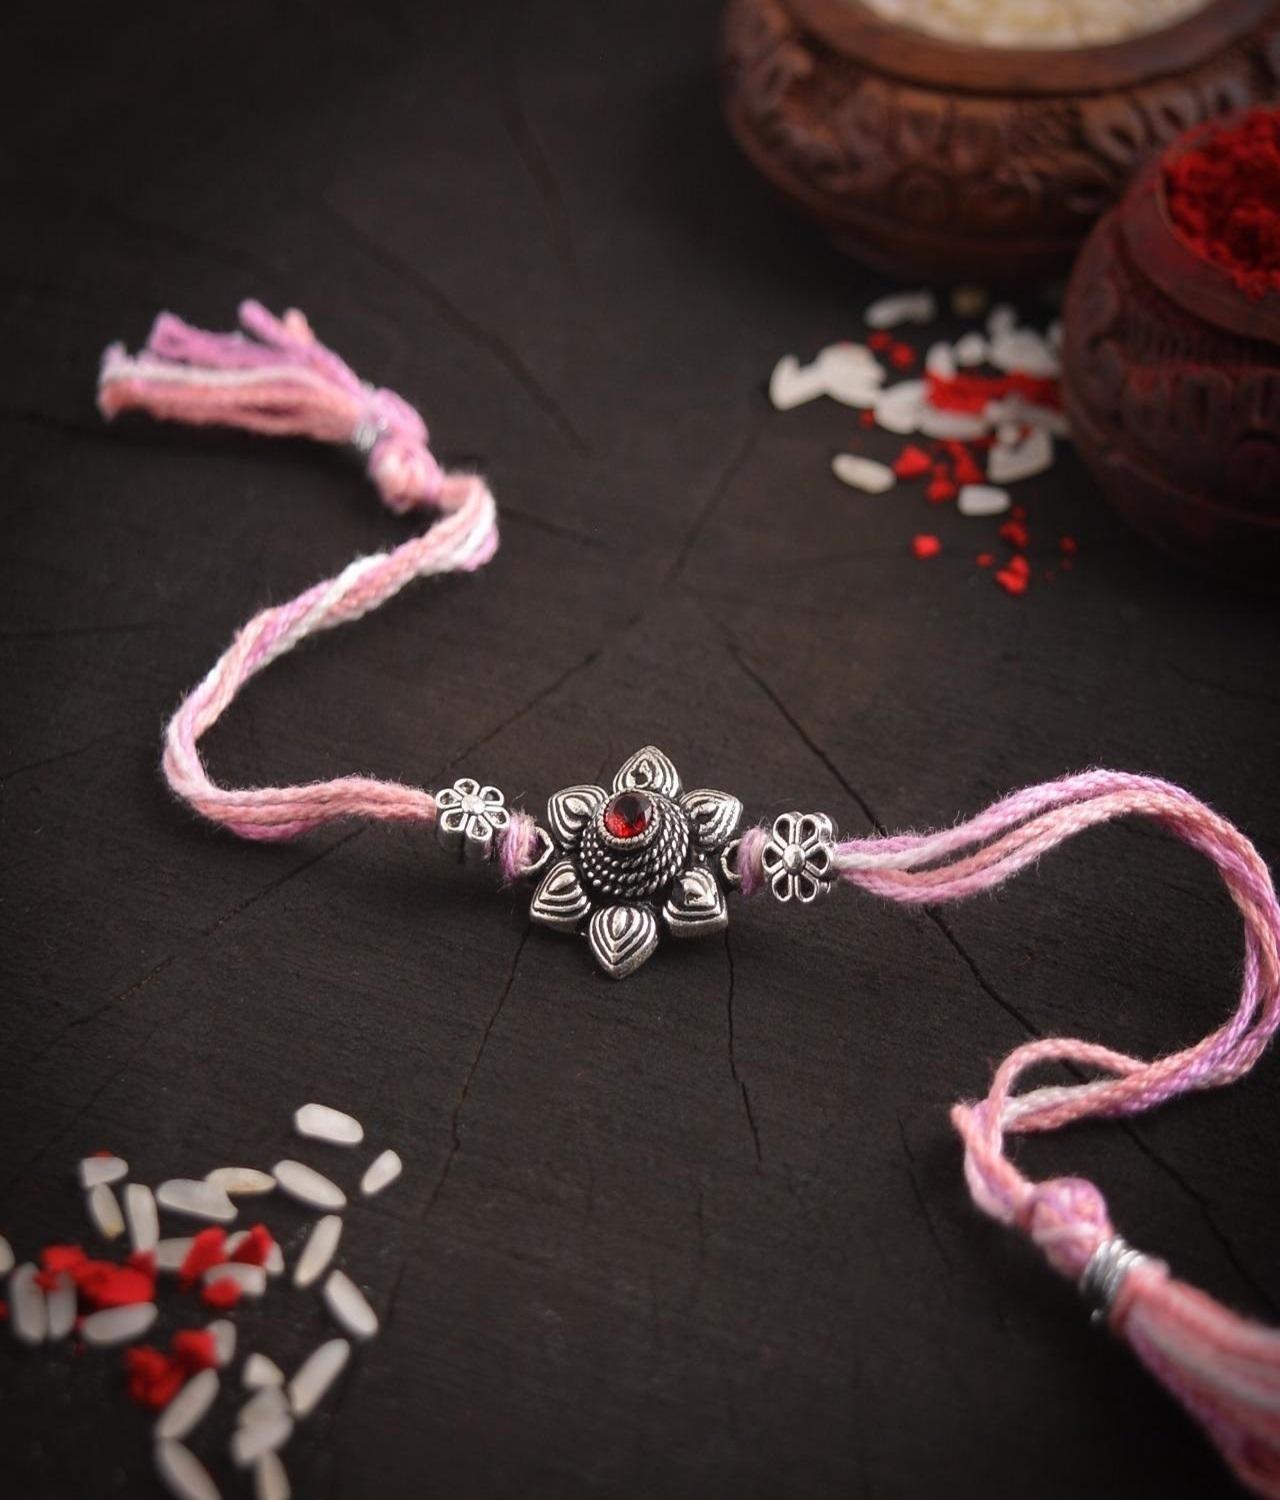
 Sajshrungar Jewellery offer Special Silver Oxidised Rakhi For Boys, Men, Bhaiyya, Bhabhi, Women & Girls. (Pack Of 1)
Type: Rakhis
Brand: SAJSHRUNGAR JEWELLERY
Price: Rs. 205
 Sajshrungar Jewellery offers this beautiful Silver Oxidised Plated Rakhi For Boys, Men, Bhaiyya, Bhabhi, women & Girls. It is crafted from superior quality Threads, metal, materials and ensures high durability. It can style with any type of your Jewellery. This Rakhi set is unique in design and long lasting. This Jewellery Ideal For Rakhi, Rakshabandhan Festivals. Best option for Gift at Rakhi, Rakshabandhan from Sister, Bhabhi to Brother, brother-in-law, Mama, Kaka, Uncle, Father, Grandfather, Friends, on occasion of Rakhi, Rakshabandhan.
Features: Rakhi symbolizes the spirit of Menhood, friendship and the heart achingly beautiful relationship between a Brother and sister.This Rakhi being traditionally designed and handcrafted, fine design, pattern and color tone may vary slightly from that shown in
Included: 1-Rakhi